Nino Manfredi

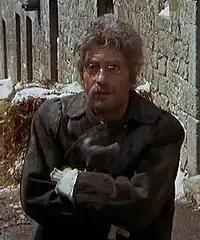
Manfredi as Geppetto in the TV series "The Adventures of Pinocchio" (1972)

Starting from the second half of the 1960s, Manfredi became a top actor at the Italian box office, starring in some of the most successful and critically acclaimed films in the Commedia all'italiana genre, often directed by Dino Risi. In 1969, with "Nell'anno del Signore", he started a fruitful collaboration with the director Luigi Magni. In the same period he started collaborating, often uncredited, to the screenplays of his films.